2011 World Series

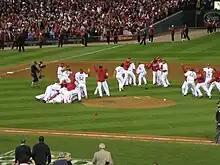
Cardinals players celebrate after winning their franchise's 11th World Series title.

Lance Lynn came on to pitch for the Cardinals in the top of the seventh and was promptly greeted with back-to-back home runs by Adrián Beltré and Nelson Cruz to put Texas up by two. The home run allowed Cruz to tie the record for most postseason home runs in a season at 8; he shares the achievement with Carlos Beltrán and Barry Bonds.